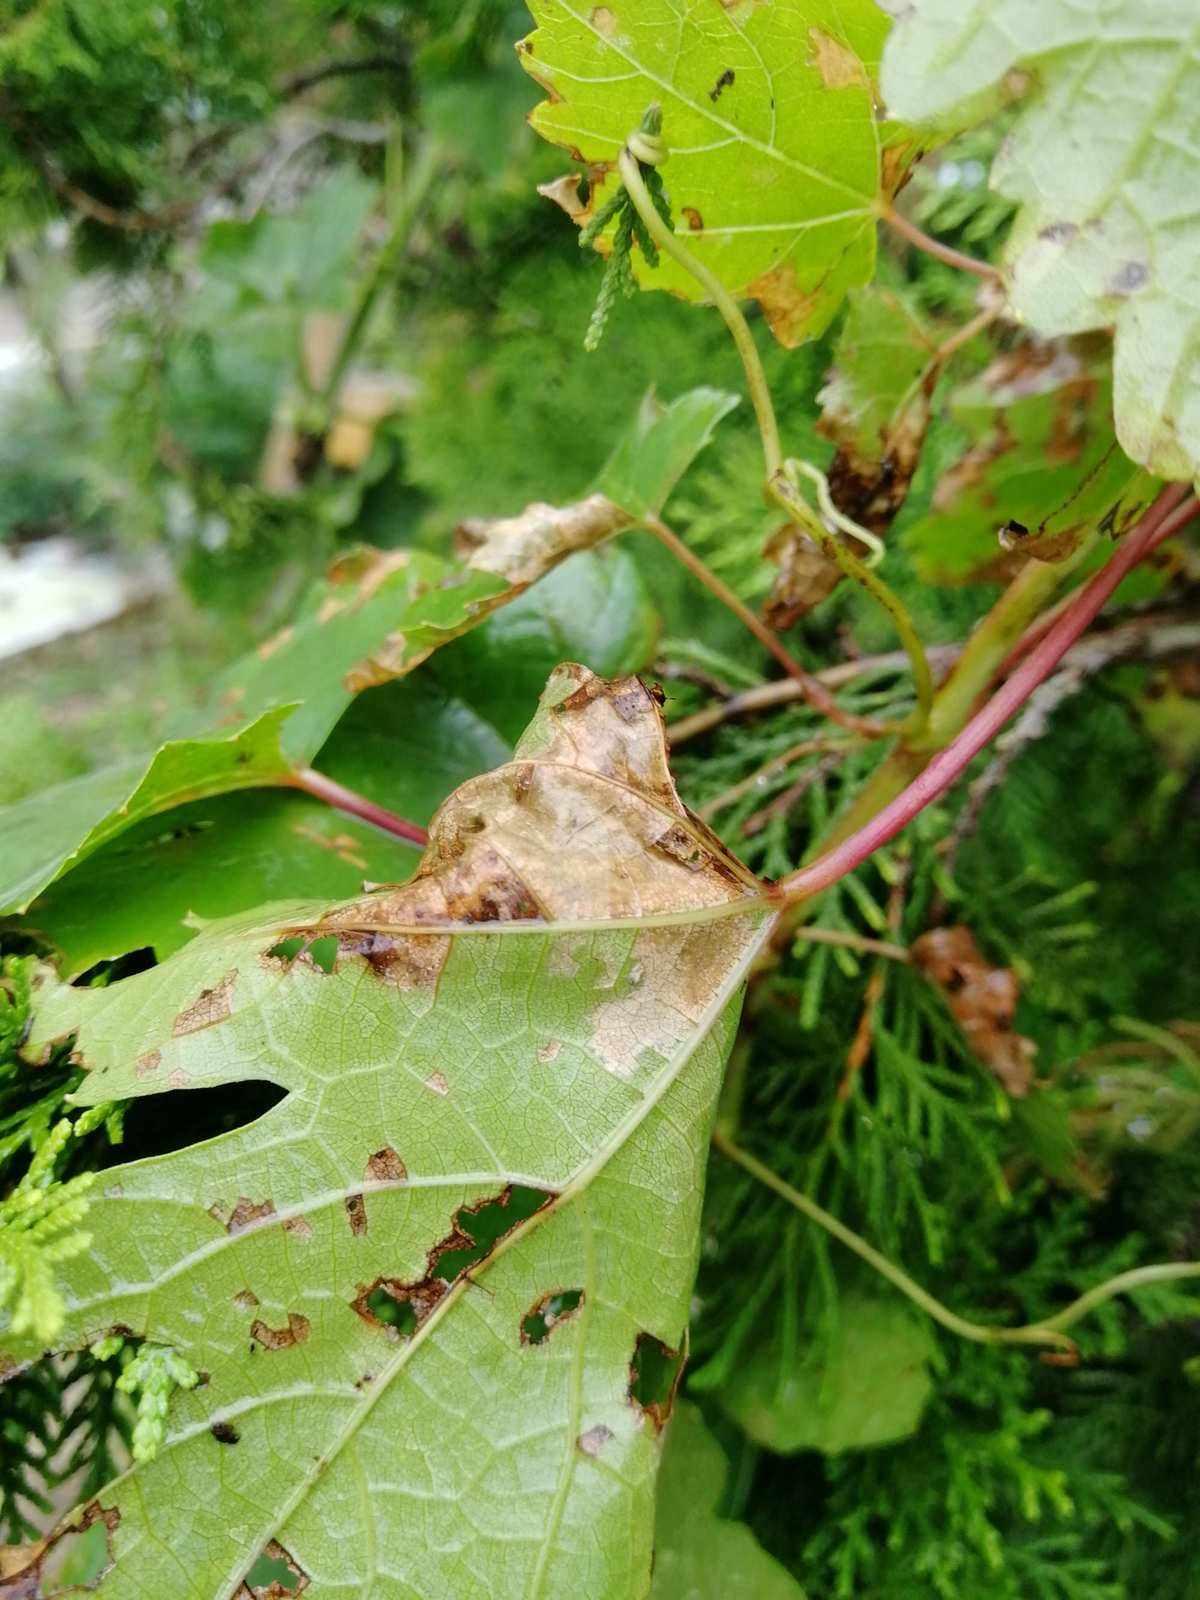
Plant: Grape
Disease: grape downy mildew